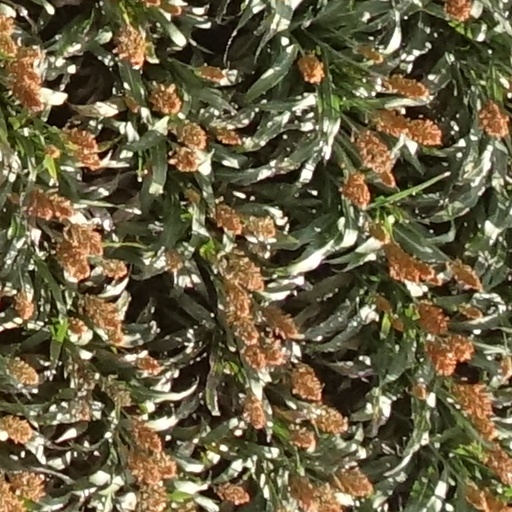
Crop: sorghum